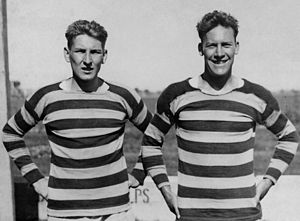
Jack Guest
John Jack Schofield Guest var en canadisk roer som deltog i de olympiske lege 1928 i Amsterdam.